Alsarah

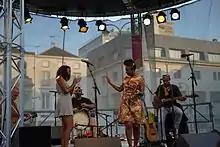
Alsarah & the Nubatones in 2015.

Alsarah formed Alsarah and the Nubatones in 2010, with her sister, Nahid, on backing vocals, bassist Mawuena Kodjovi, oudist Luthier Haig Manoukian (replaced by Brandon Terzic after his death), and percussionist Rami El-Aasser of the Cafe Antarsia Ensemble.